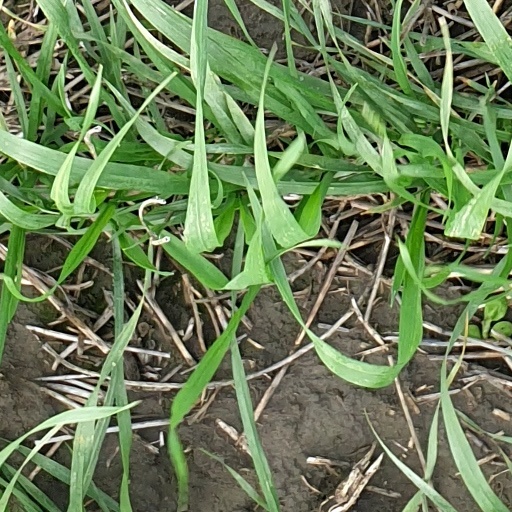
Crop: wheat